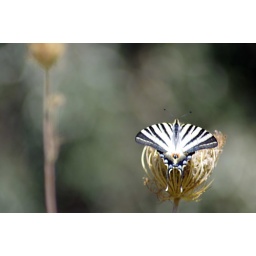
A Butterfly that landed on a plant outside our house in Skiathos, Taken with my 60-300mm lens